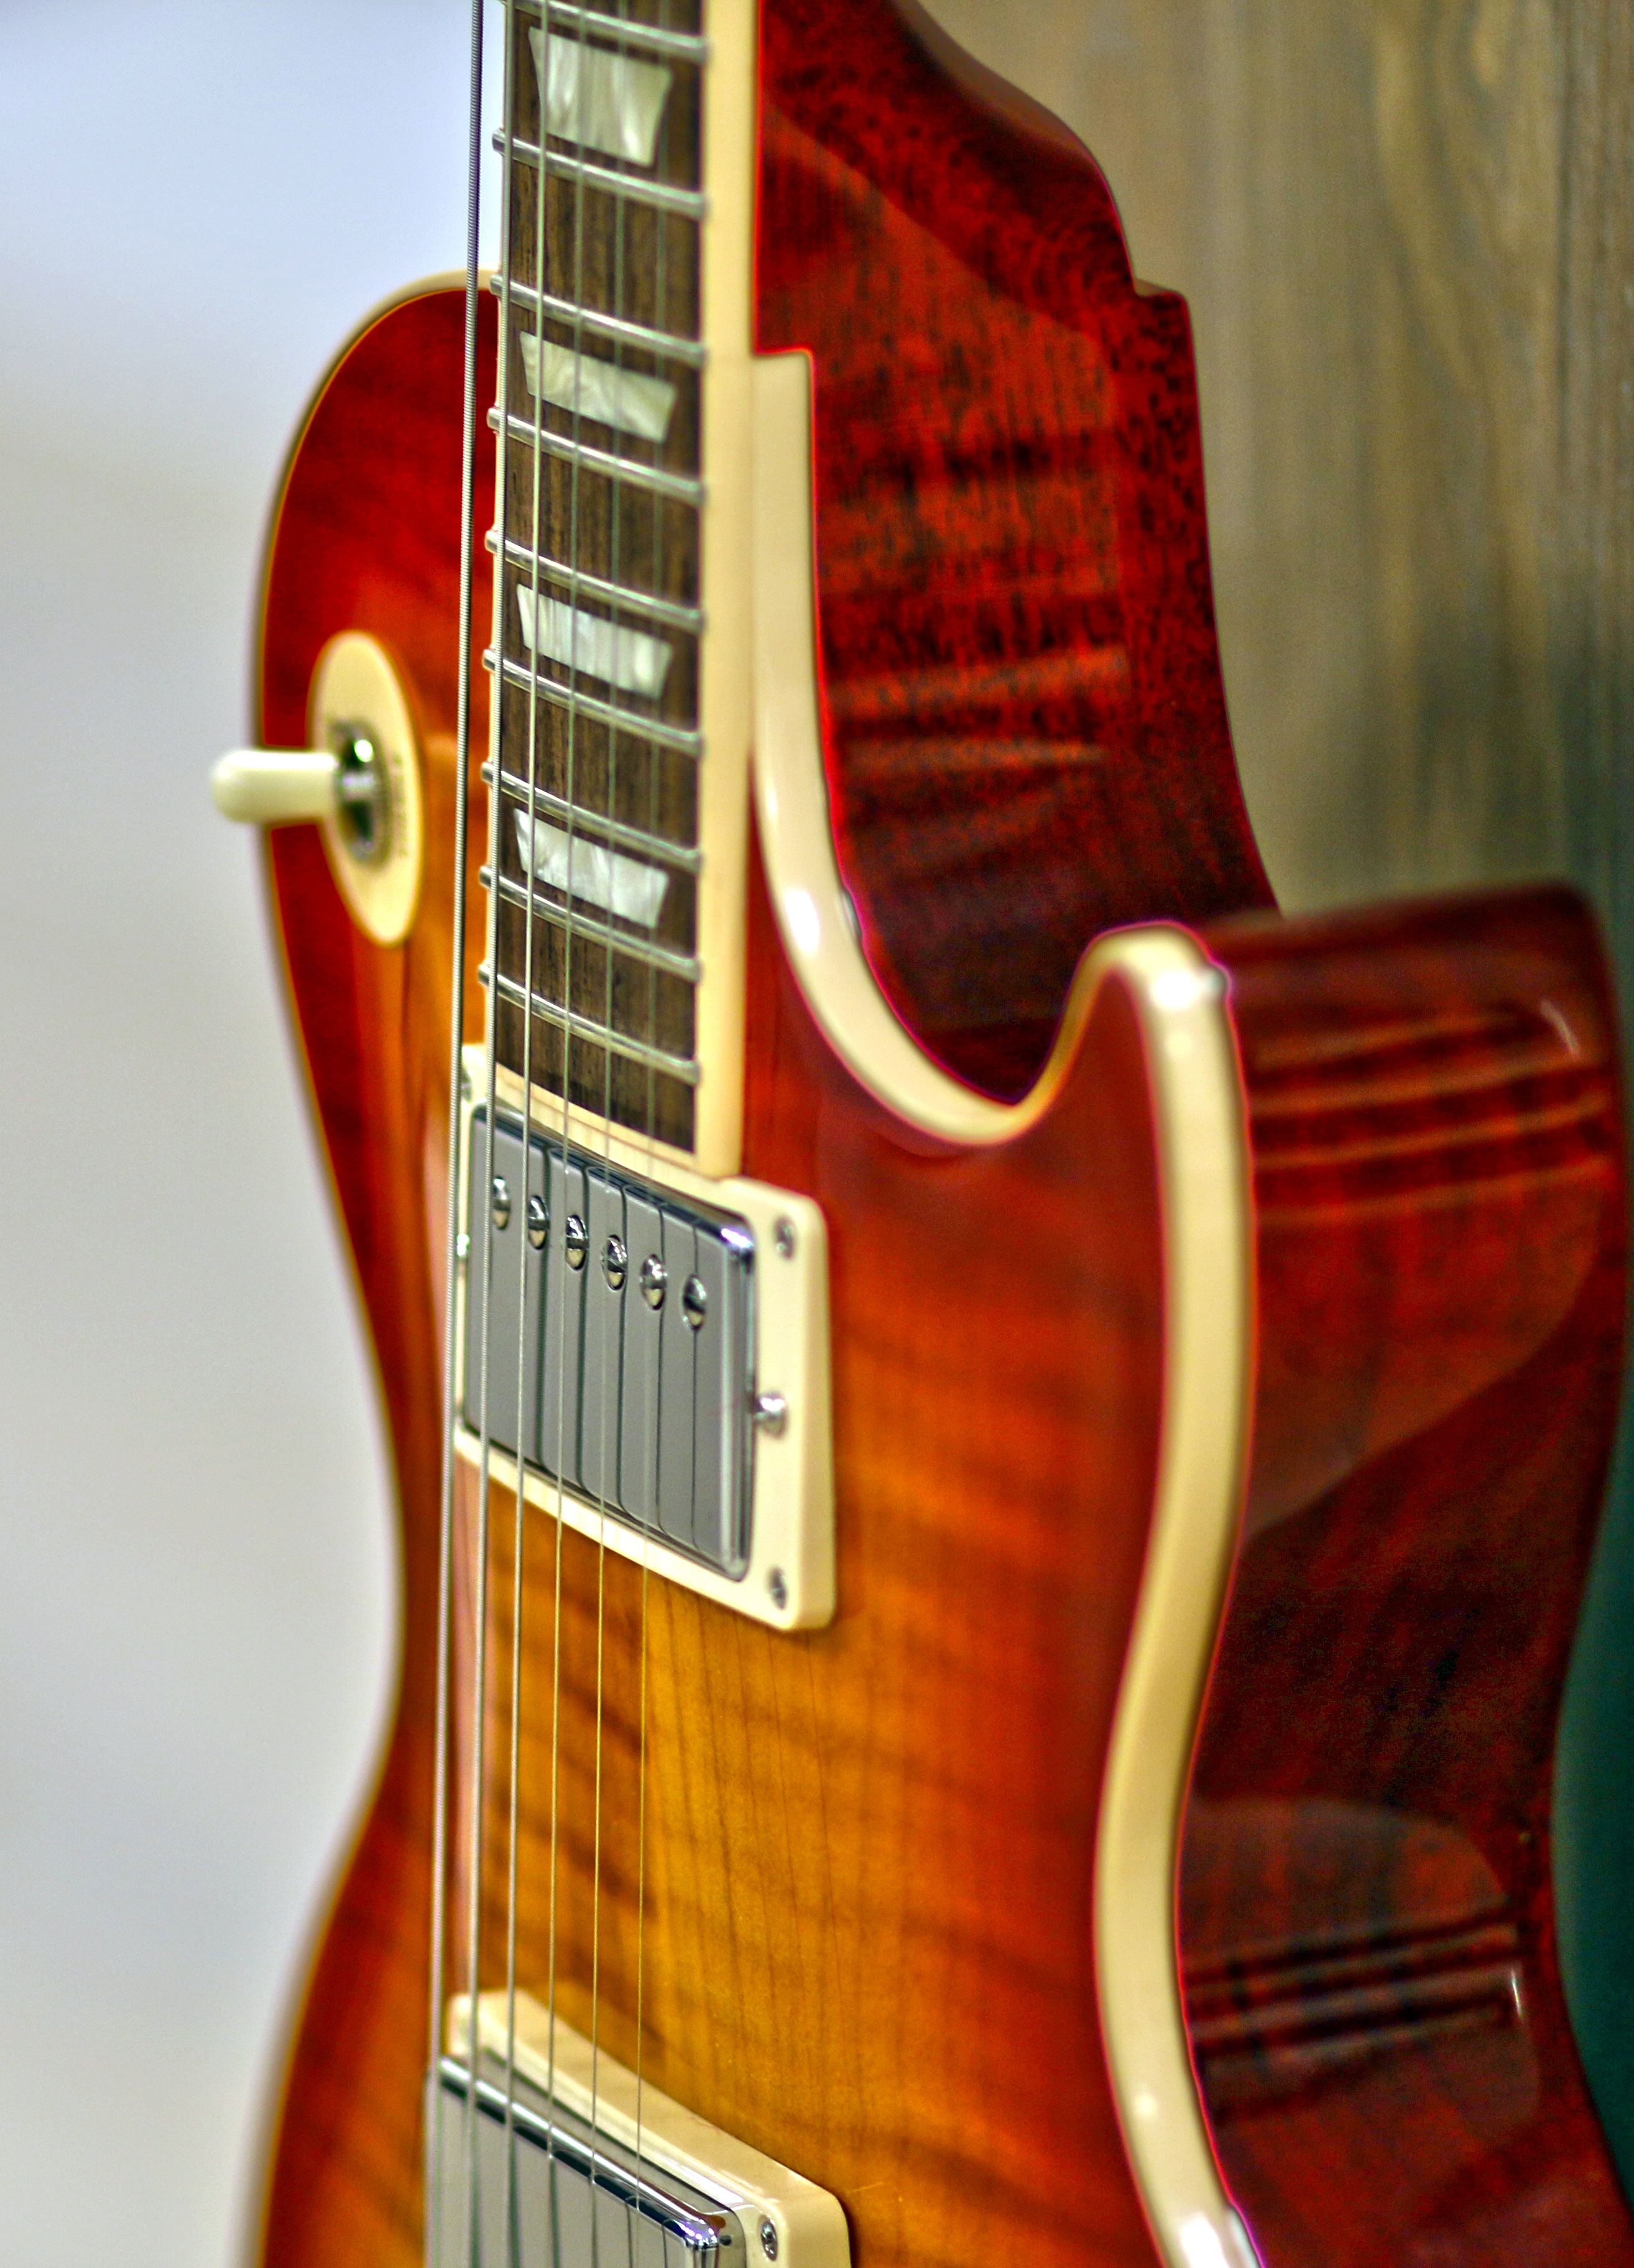
music, guitar, acoustic guitar, red, instrument, brown, electric guitar, musical instrument, hdr, gold, strings, bass guitar, rock music, electrically, gibson, string instrument, bowed string instrument, plucked string instruments, slide guitar, acoustic electric guitar, viol, les pauls